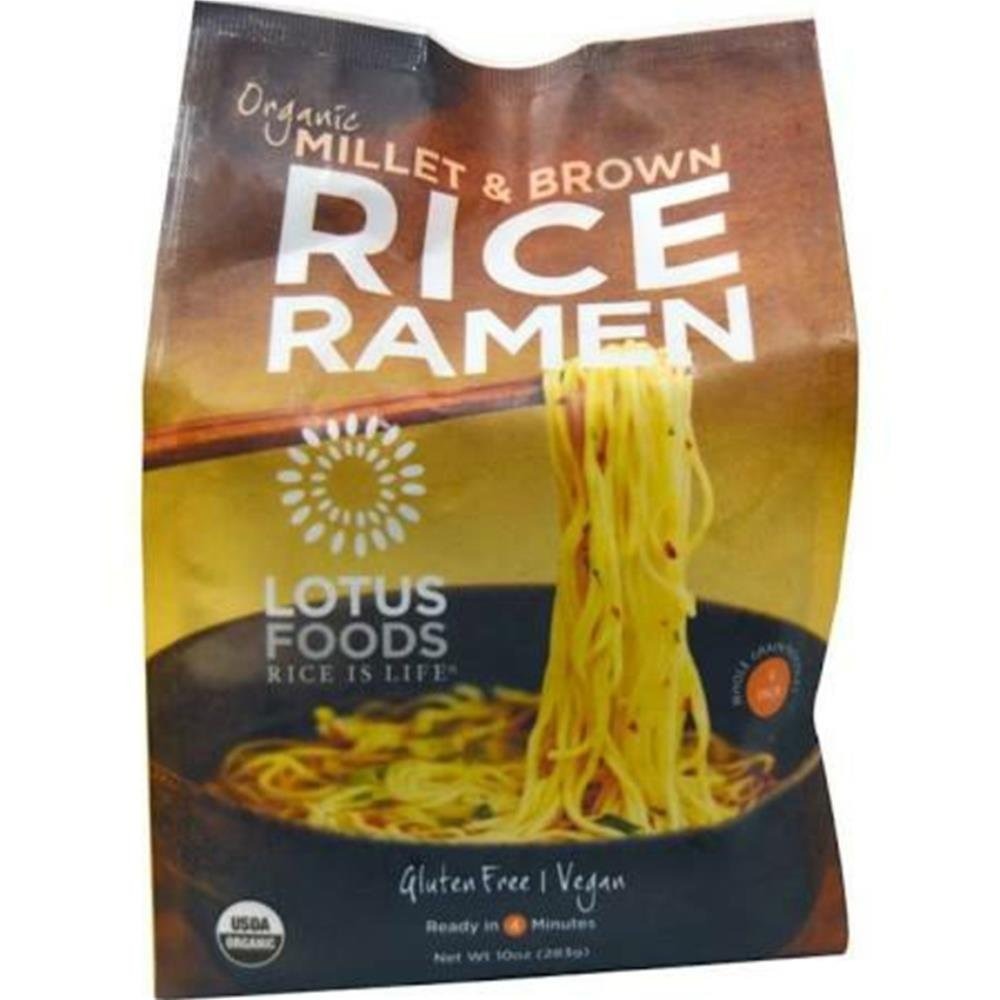
Item Name: Lotus Foods Rice Ramen 4pk Millet Brw
Value: 60.0
Unit: Ounce

Price: 50.15